Columbia Island (Washington, D.C.)

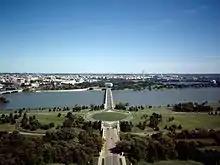
Aerial view of Columbia Island in 2011: The unfinished "great plaza" is at the foot of Arlington Memorial Bridge; northbound George Washington Memorial Parkway skirts the far (eastern) side of the island; the "racetrack" feature is visible circling the island; southbound George Washington Memorial Parkway skirts the near (western) side of the island; and Boundary Channel Bridge (with memorial pylons) spanning the silt-laden, brown Boundary Channel, is toward the bottom of the image.

By April 1932, work was well under way on relocating the Pennsylvania Railroad tracks. The new, slightly shifted route had been graded, tracks laid, and the western end of Boundary Channel Bridge designed. While there were some delays in completing the railroad underpass, work was well advanced. The formal dedication of the Hemicycle, Memorial Avenue, and Boundary Channel Bridge occurred on April 9. Colonel Ulysses S. Grant III, executive director of the Arlington Memorial Bridge Commission and an officer in the Corps of Engineers, formally opened Memorial Avenue and the Boundary Channel Bridge. (Memorial Avenue was only wide and unpaved, but the Corps was working to have it widened to and have it paved by July 1.)